Sky position (RA, Dec in degrees): 165.444, 10.484
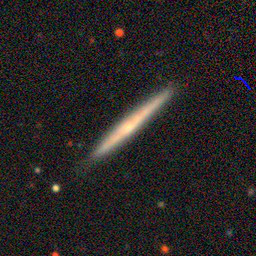
Galaxy morphology: Edge-on Galaxies without Bulge